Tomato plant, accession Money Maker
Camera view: horizontal (90 deg, fisheye); turntable rotation: 60 degrees
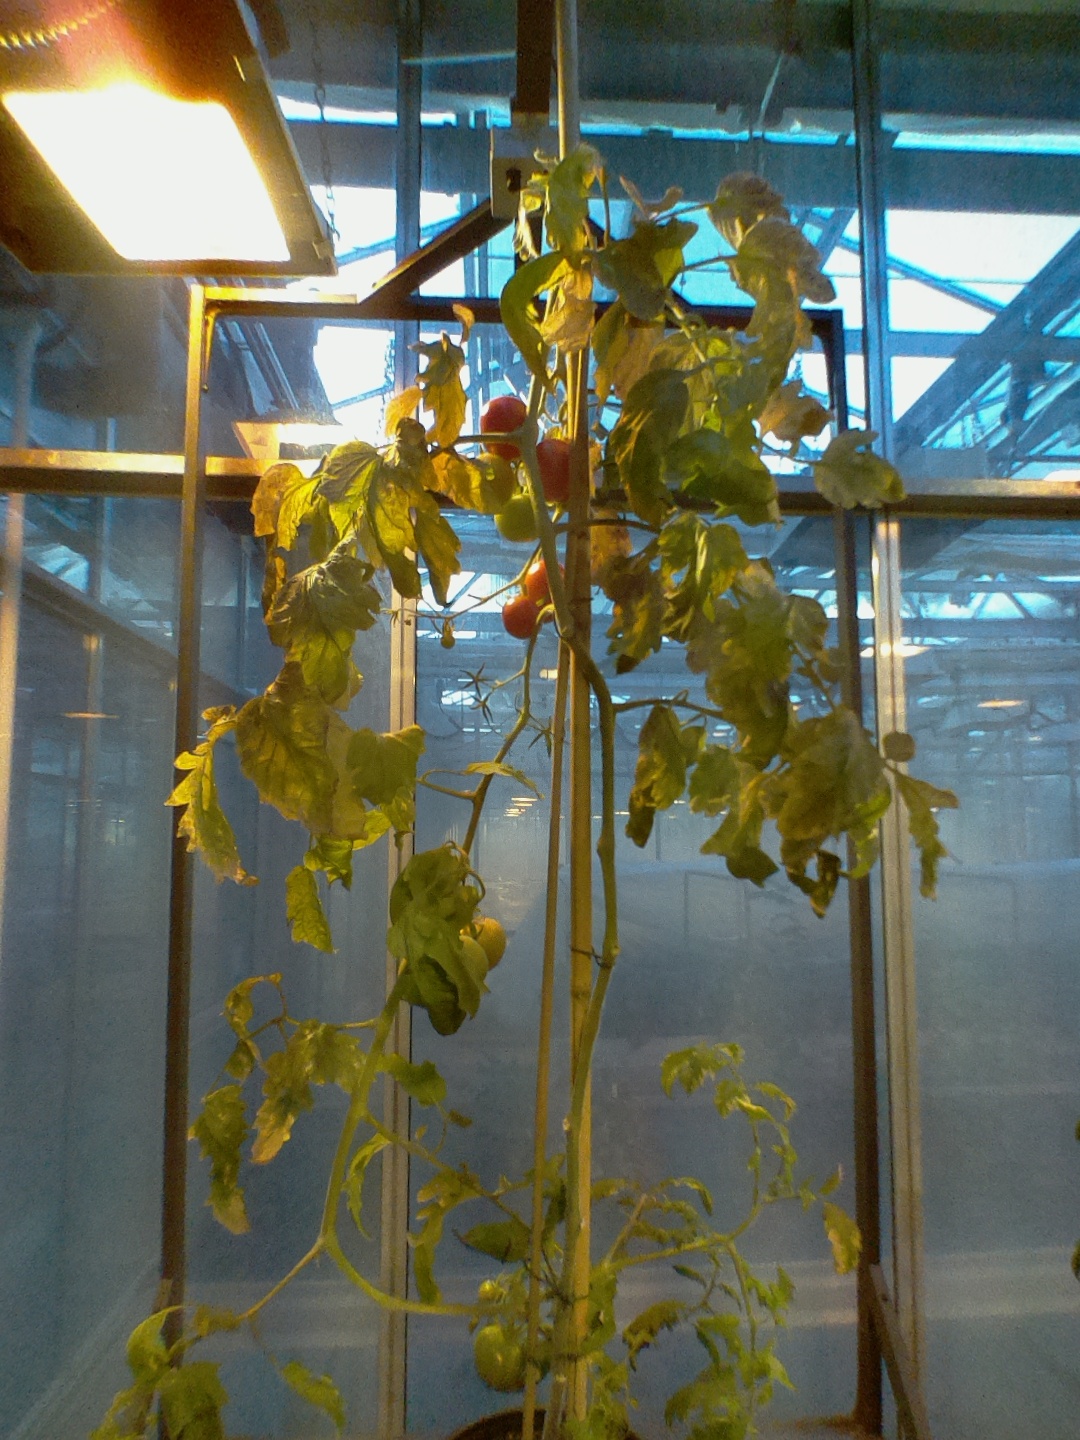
BBCH growth stage 87: 70%-80% of fruits show typical fully ripe color